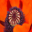
Label: poppy